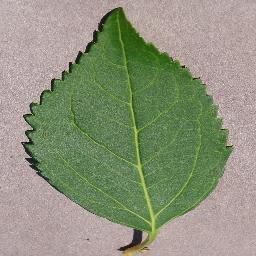
Label: Cherry___healthy